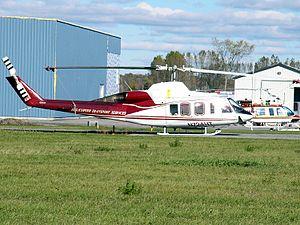
Le Bell 214ST est un hélicoptère de transport à vocation tant civile que militaire développé aux États-Unis dans les années 1970. Il est directement dérivé du Bell 214. Jusqu'à la réalisation du Bell 525 il était le plus gros hélicoptère construit en série par cet hélicoptériste.